Navjote

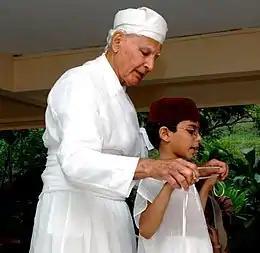
"Navjote" ceremony - The priest guides the child in the tying of the "Kushti"

The ceremony is traditionally the first time Zoroastrians wear the "sedreh" undershirt and "kushti" belt, which they then continue to wear for the rest of their lives. The sacred clothing signifies parental responsibility as well as responsibility for the one who is undergoing this ceremony. When the child wears the sacred clothes, it means the parents are now obligated to morally and religiously educate the child. If the child commits a wrongful act, it is their responsibility, as they may also take some pride in themselves when their child commits a righteous act. The sacred thread and shirt also teach children responsibility, as they are to be untied before certain practices, such as prayer, bathing, and before meals, and re-tied shortly after the task is completed.